Wyoming Outlaw

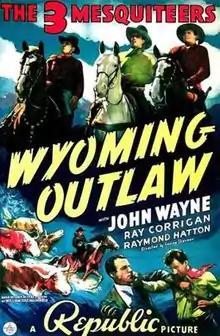
Theatrical poster

Wyoming Outlaw is a 1939 American "Three Mesquiteers" Western film directed by George Sherman and starring John Wayne, Ray Corrigan, and Raymond Hatton. Wayne played the lead in eight of the fifty-one films in the series.